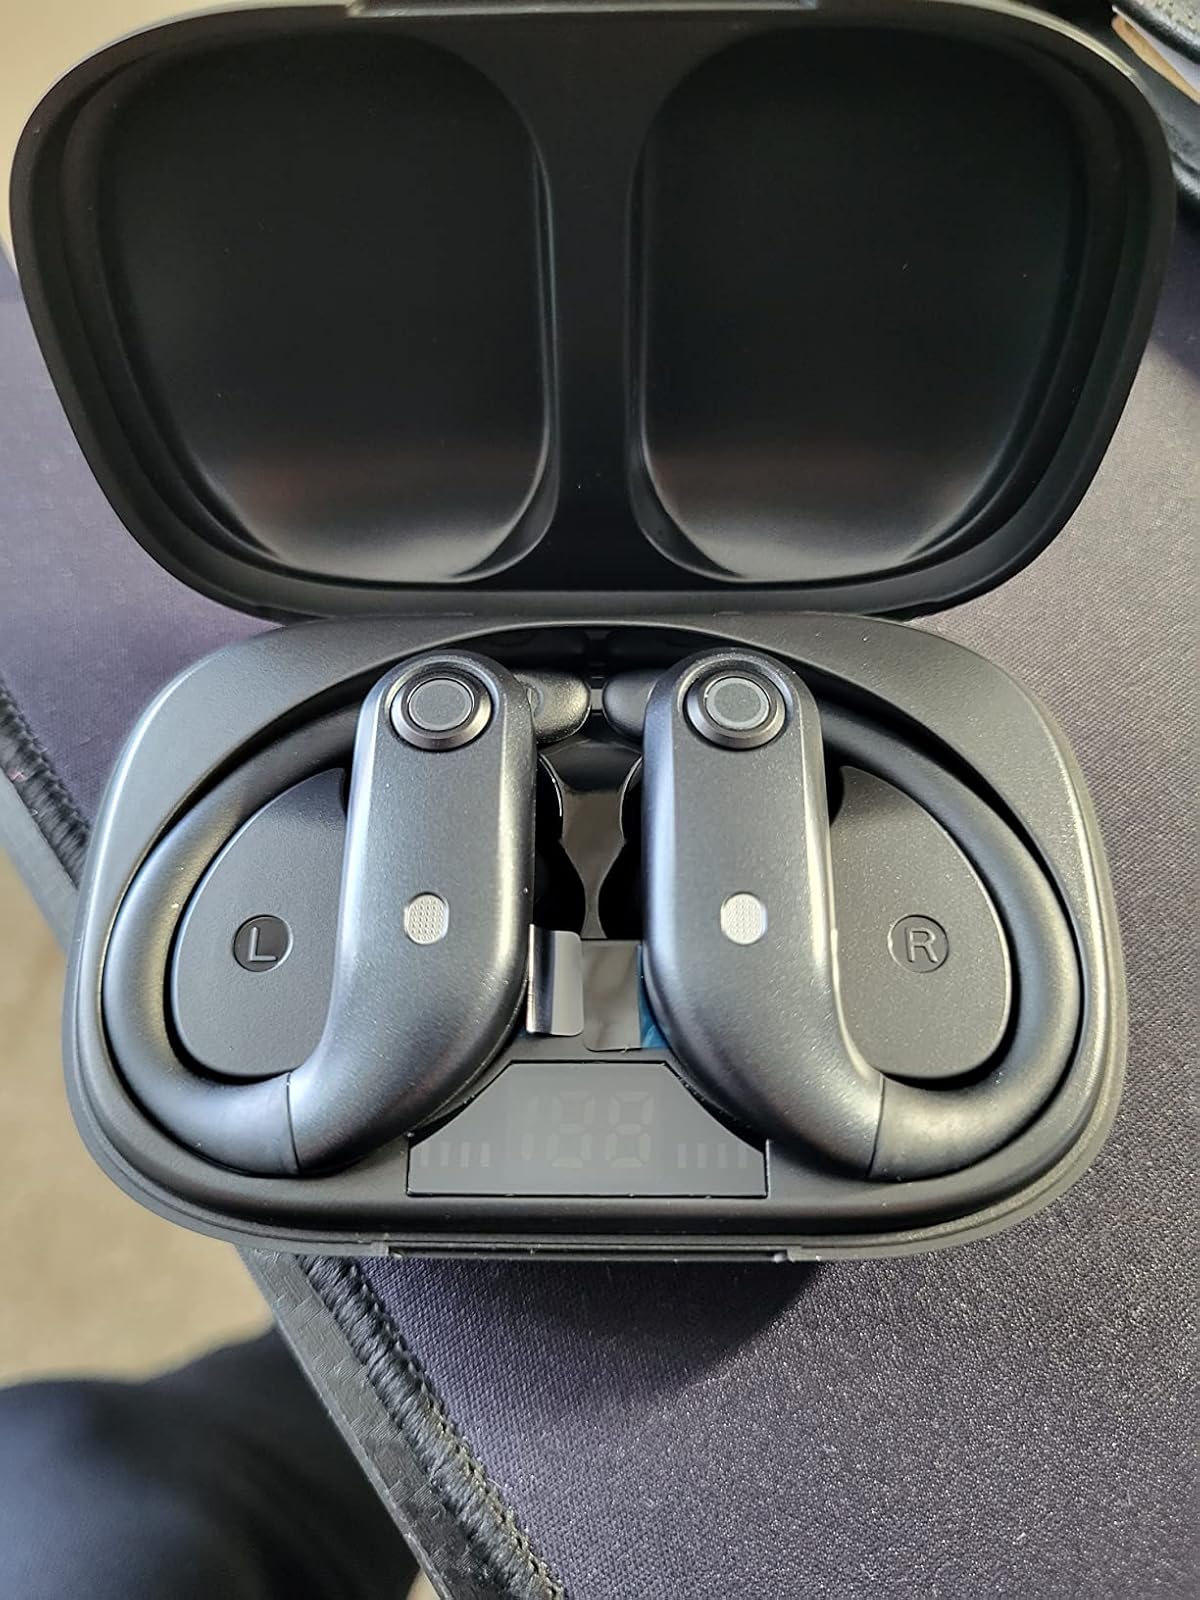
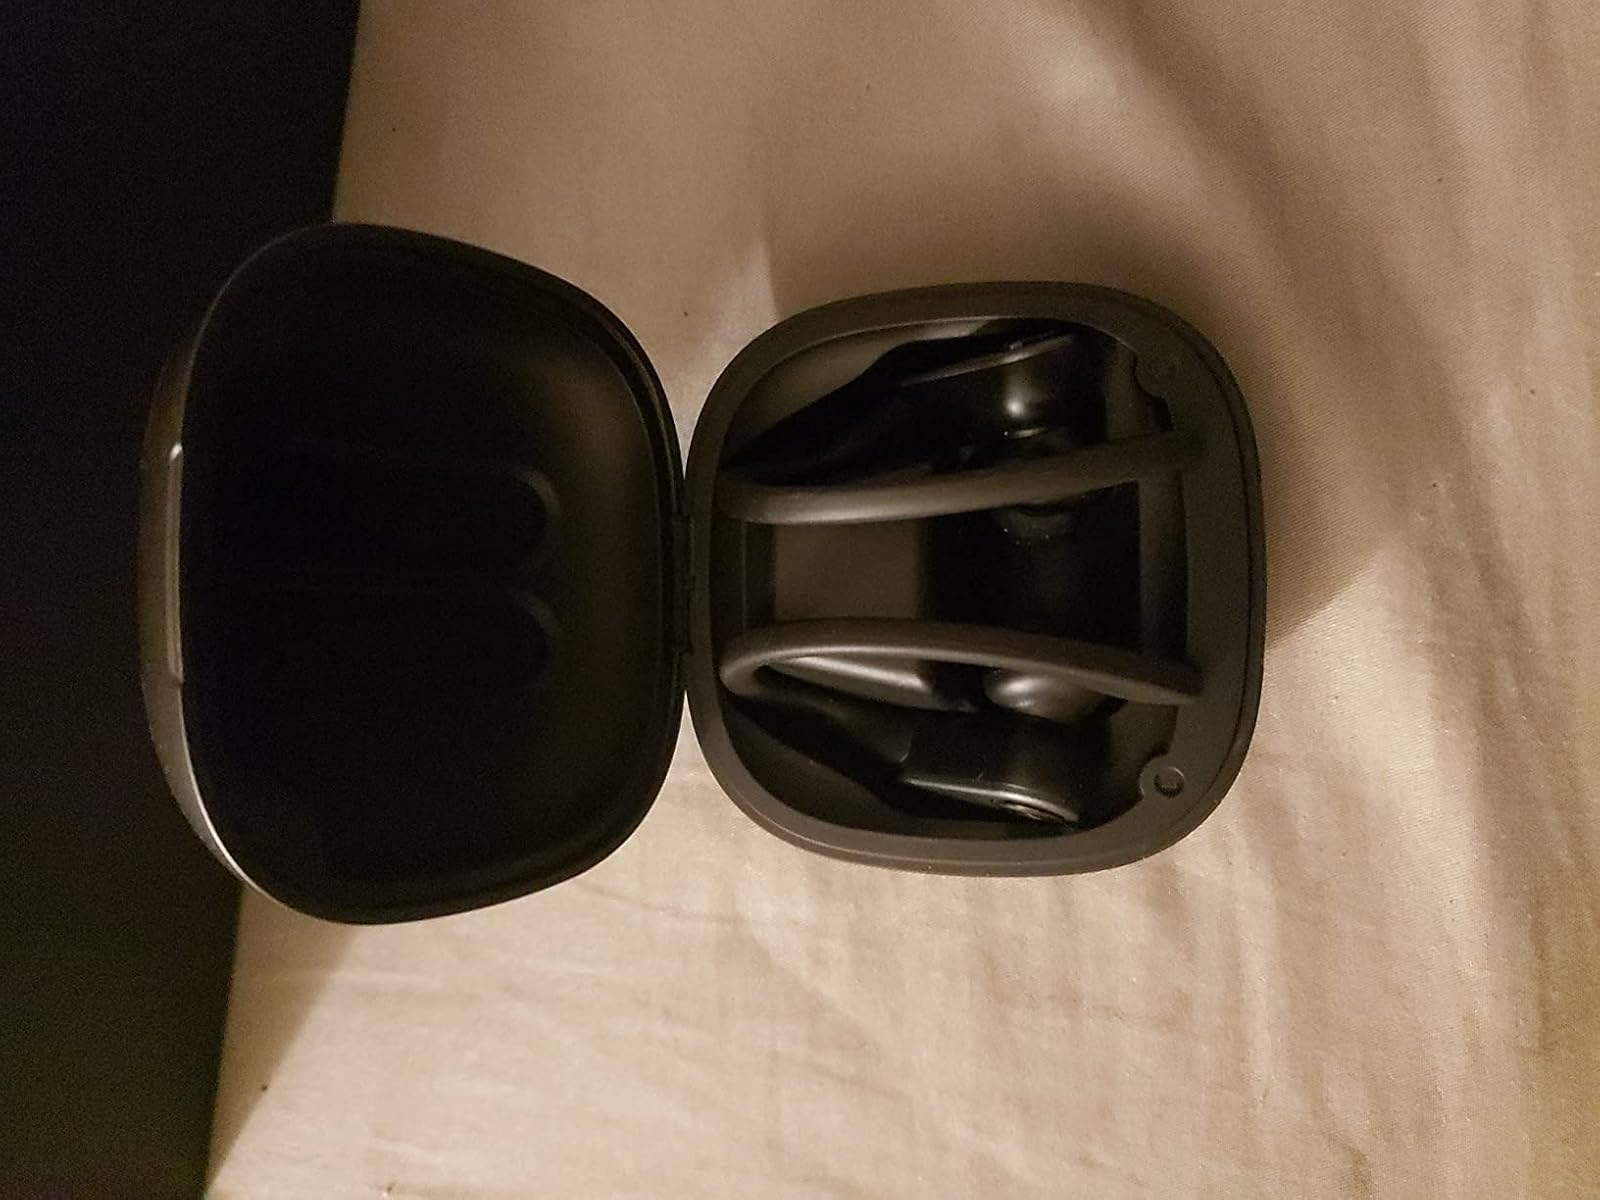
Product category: earbuds
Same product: no